BSA unit twins

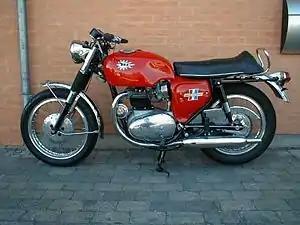
1967 BSA Spitfire Mk III

The Spitfire evolved into the MK III model with the compression ratio reduced to 9:1 and the carbs changed to the new Amal Concentrics. These changes gave improved starting and tractability at low speeds.